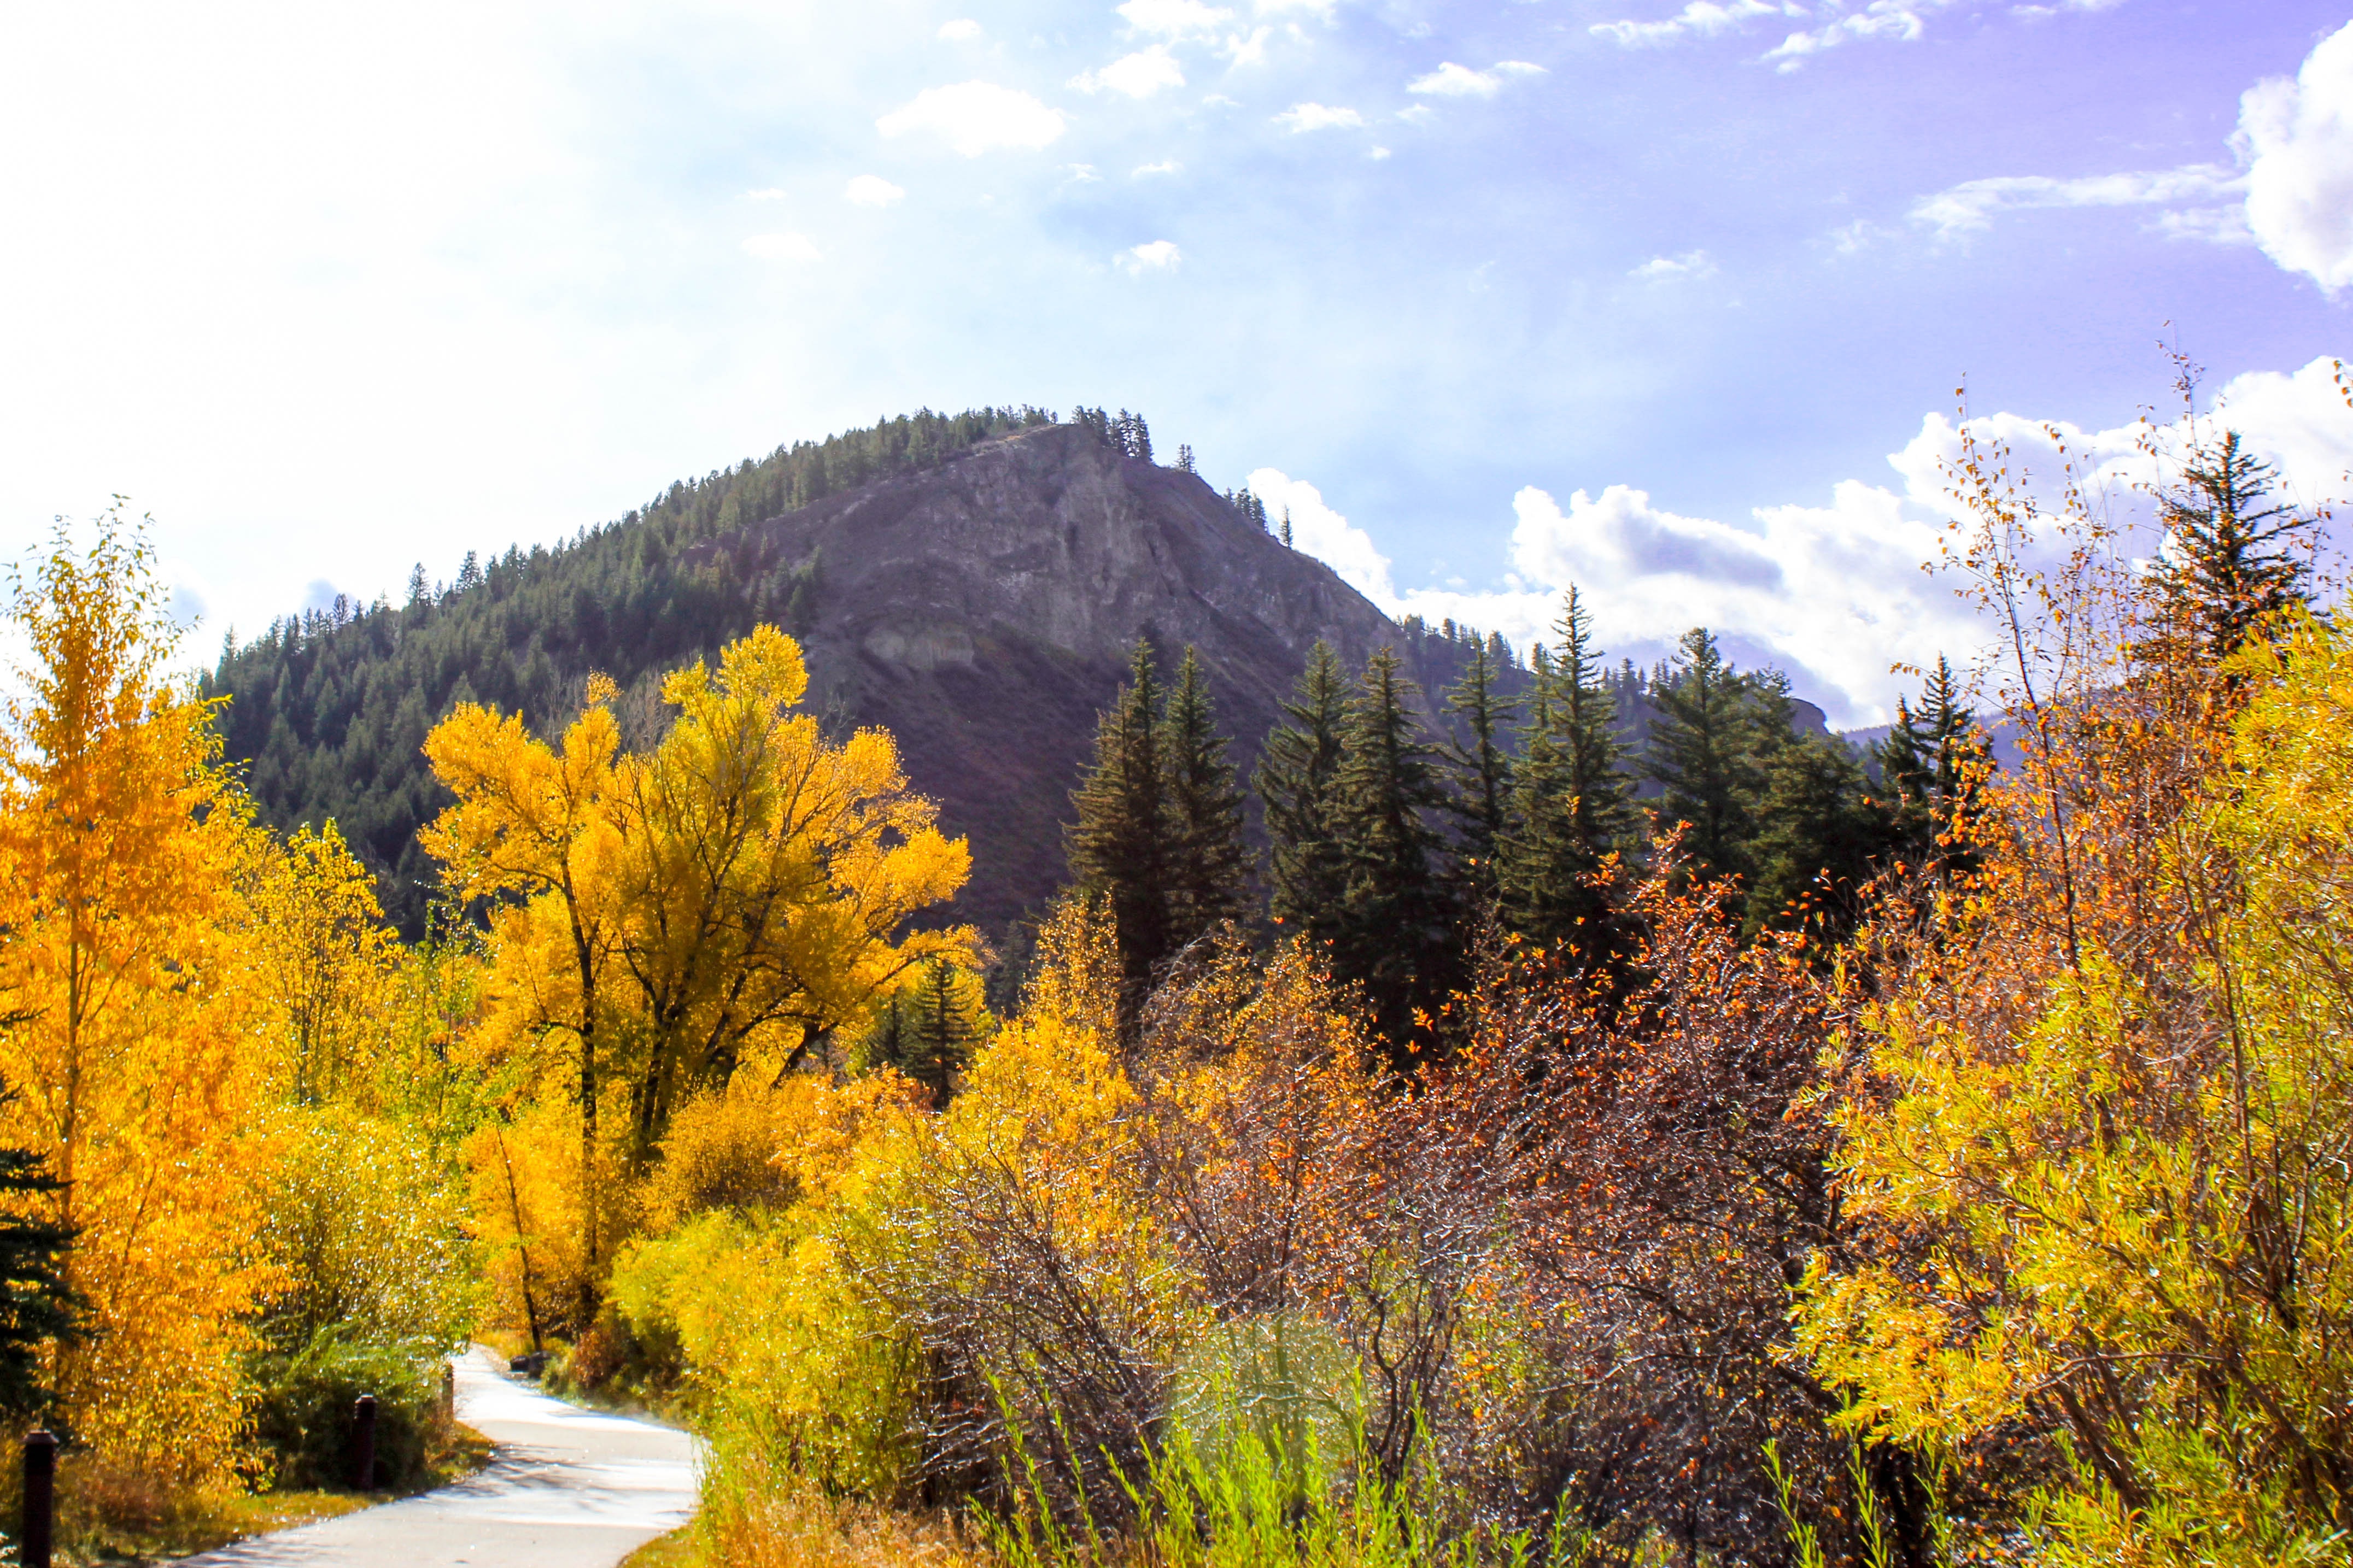
landscape, tree, forest, wilderness, mountain, plant, hiking, trail, meadow, leaf, flower, autumn, lifestyle, season, ridge, outdoors, colorado, woodland, larch, ecosystem, biome, woody plant, temperate broadleaf and mixed forest, temperate coniferous forest